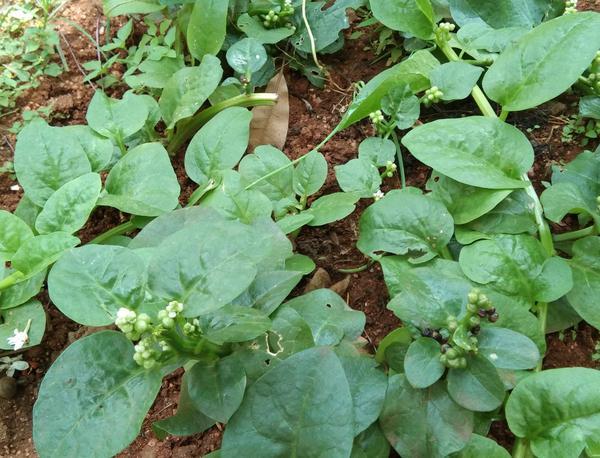
Plant: Basale